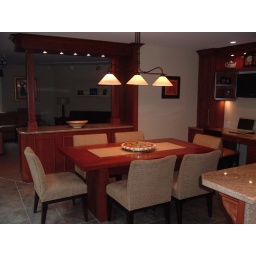
Custom half wall built in storage unit, desk and custom solid cherry table with quartz table top insert